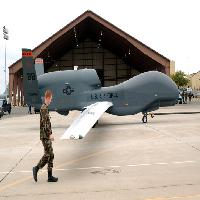
Weather: cloudy or overcast